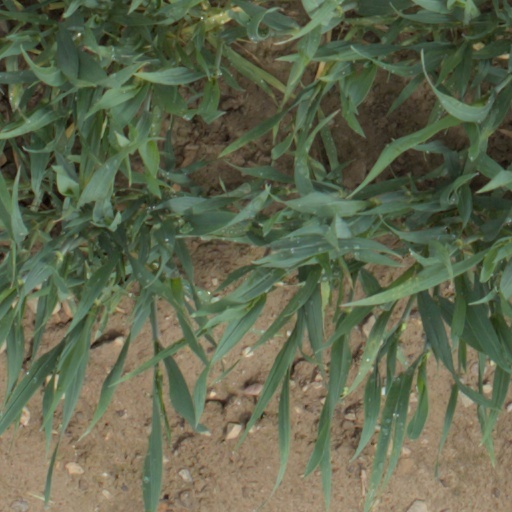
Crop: wheat